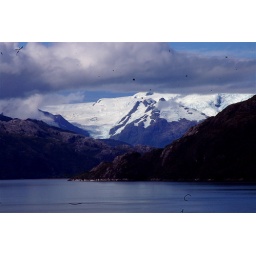
Note, differences in water coloration, is due from fresh water meeting ocean salt water.